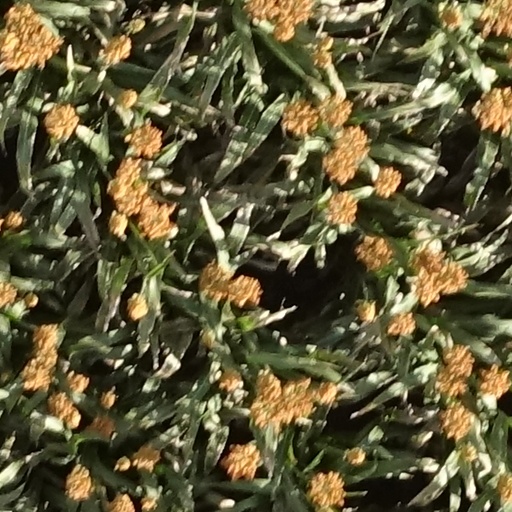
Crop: sorghum